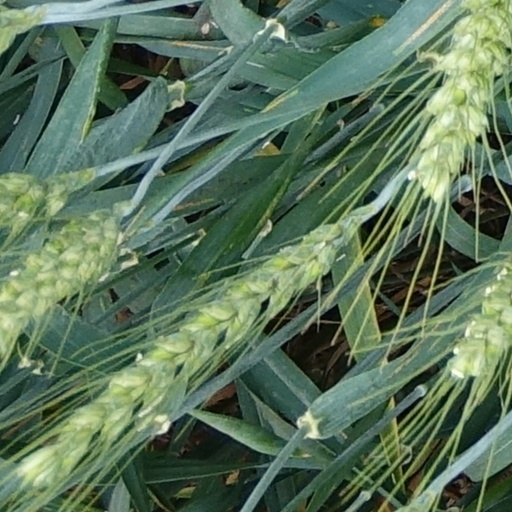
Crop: wheat